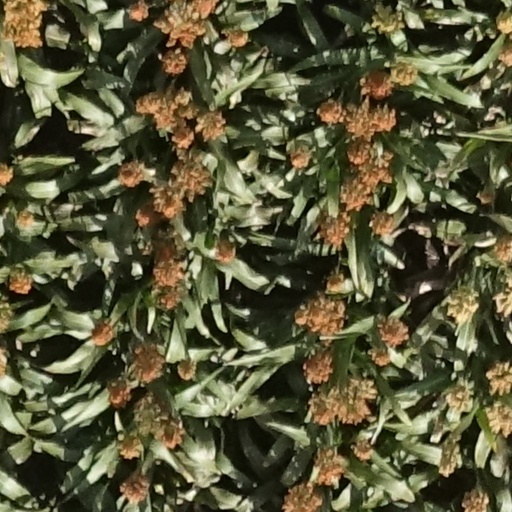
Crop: sorghum